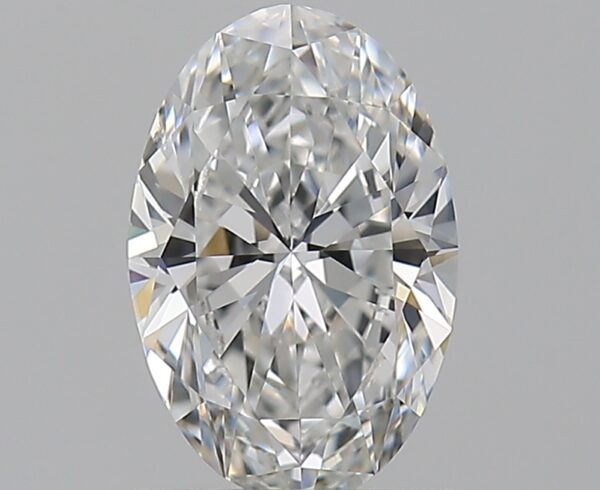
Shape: oval
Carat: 0.7
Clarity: VS2
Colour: E
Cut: EX
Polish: EX
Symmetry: VG
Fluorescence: M
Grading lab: GIA
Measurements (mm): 7.4 x 4.86 x 3